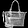
Label: Bag